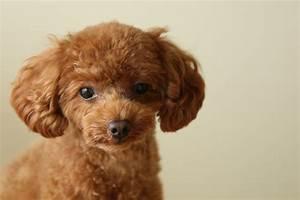
dog